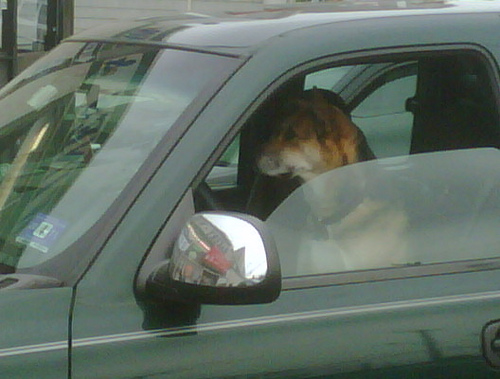
A large brown dog sitting in the drivers seat of a truck.